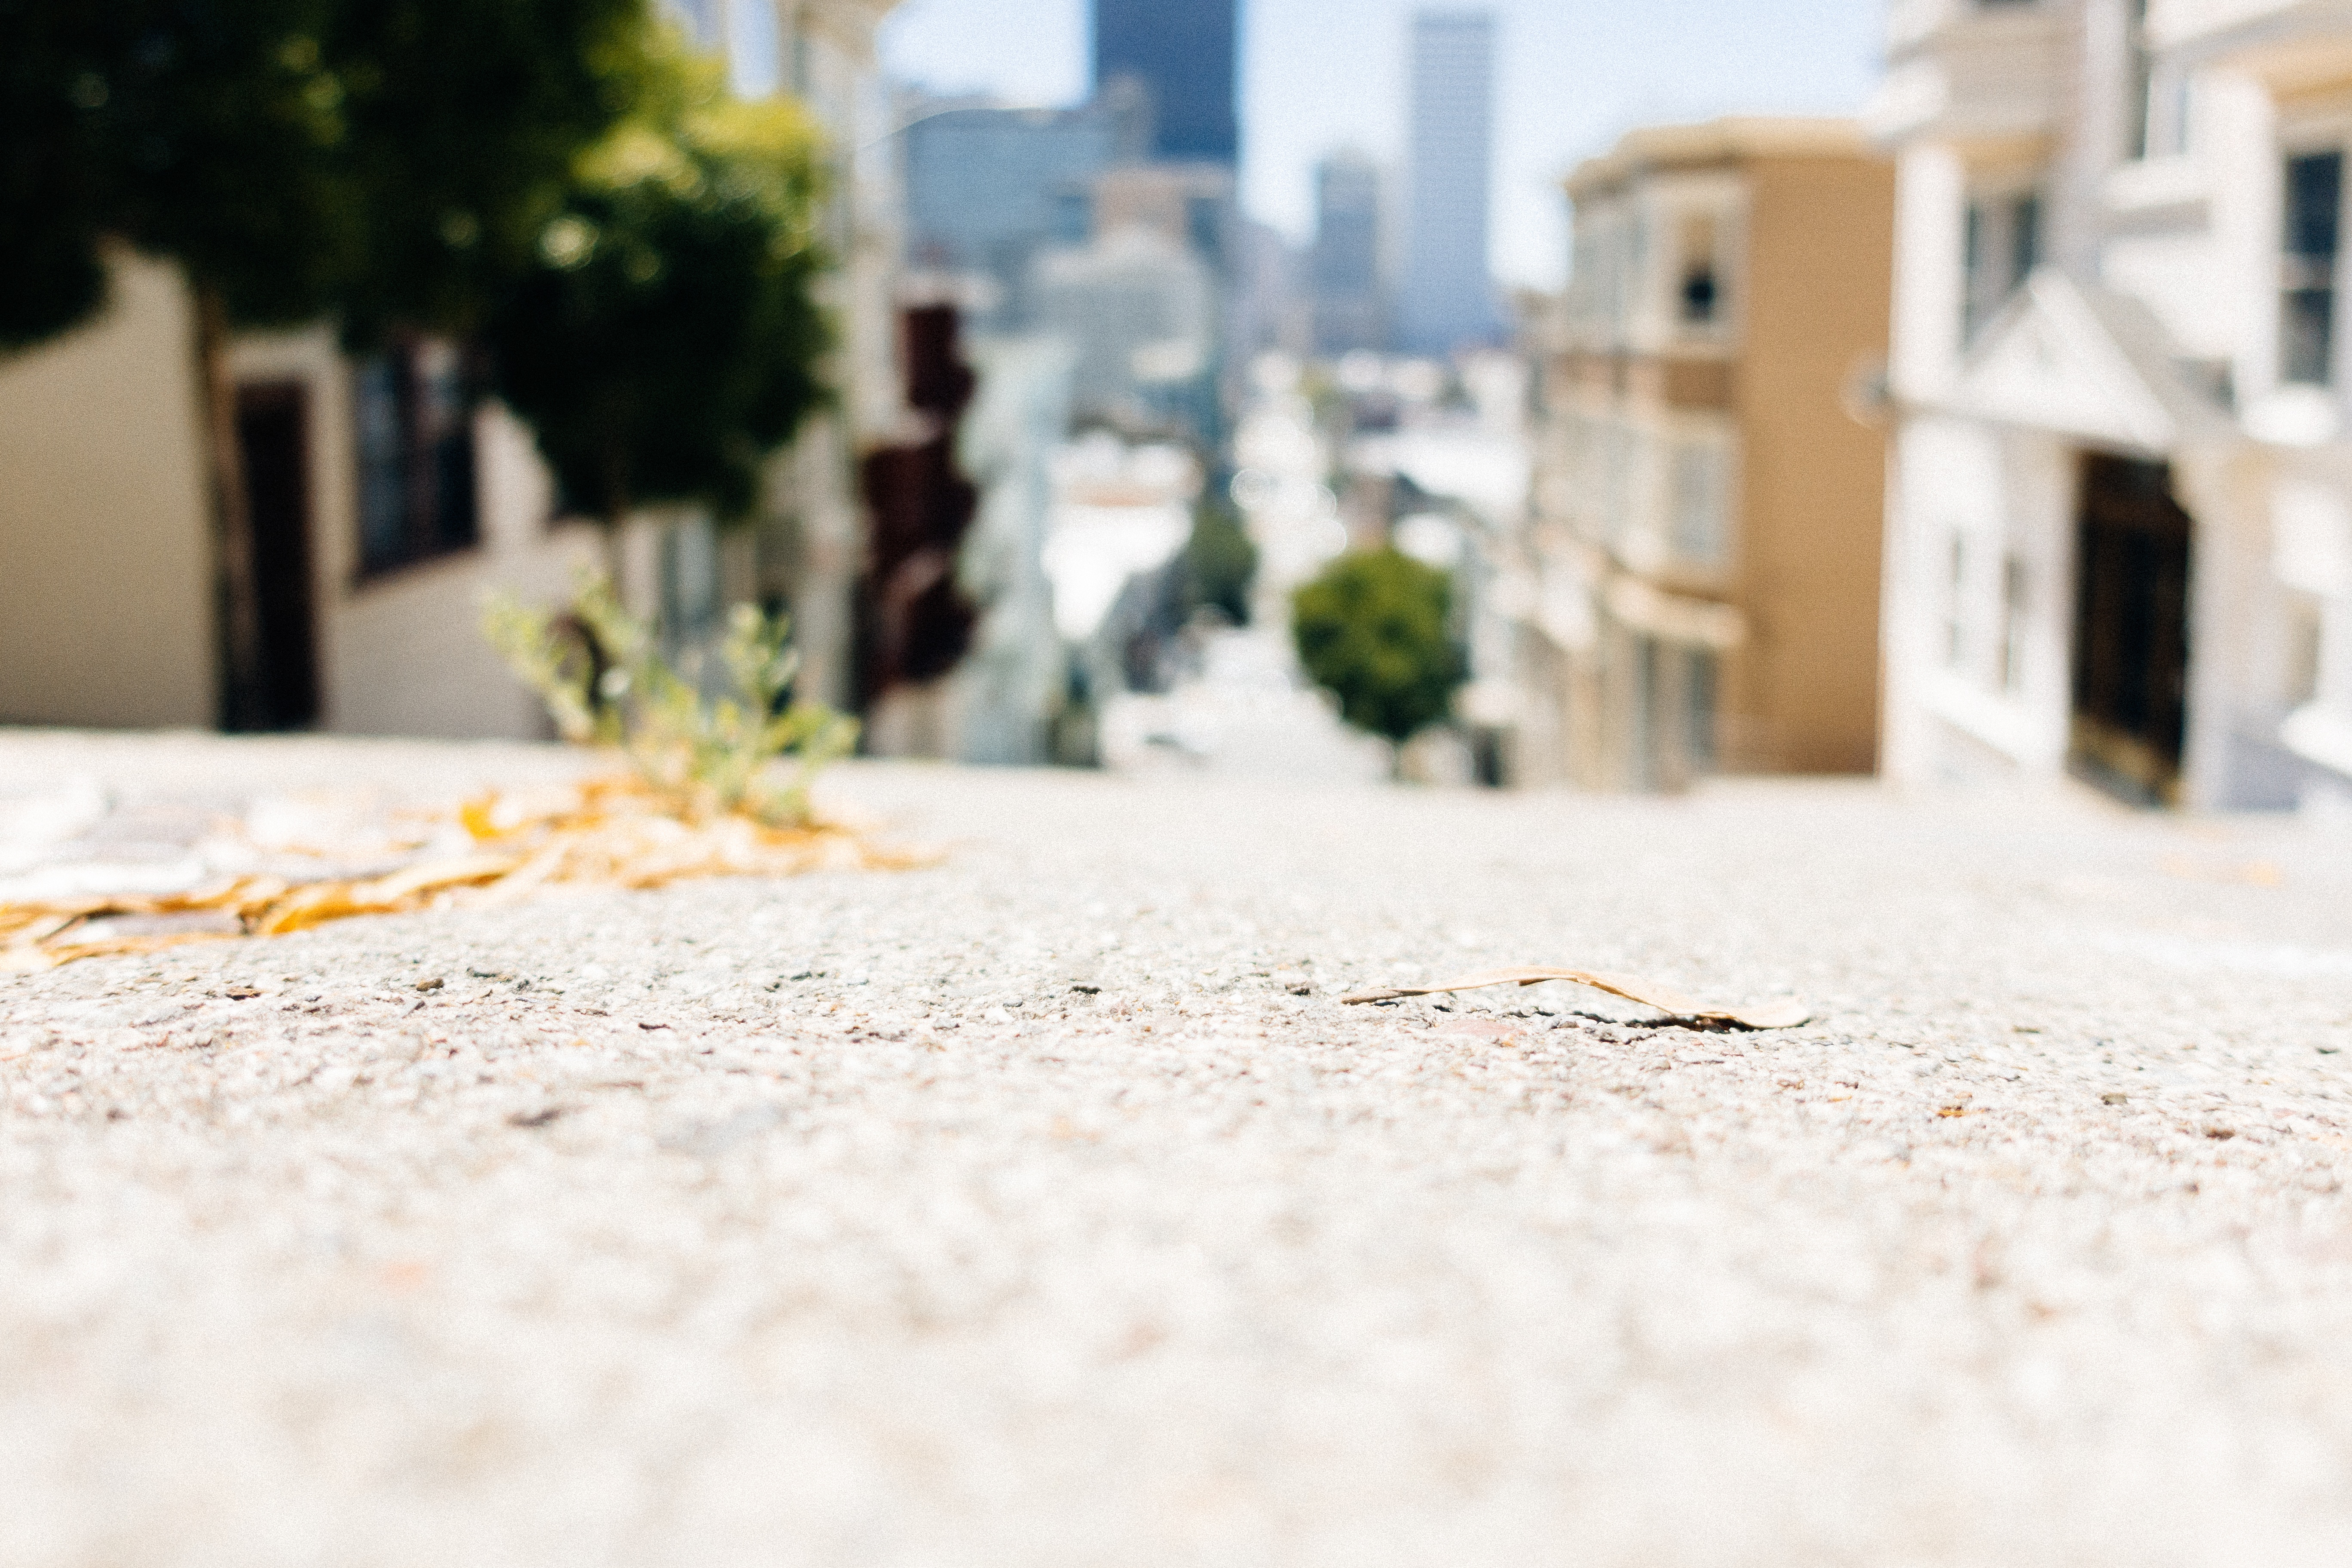
road, street, color, season, flooring, road surface